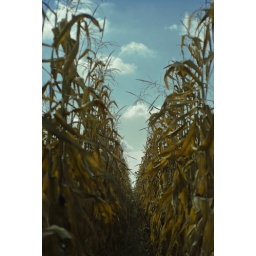
**tried to deepen the blue of the sky in LR